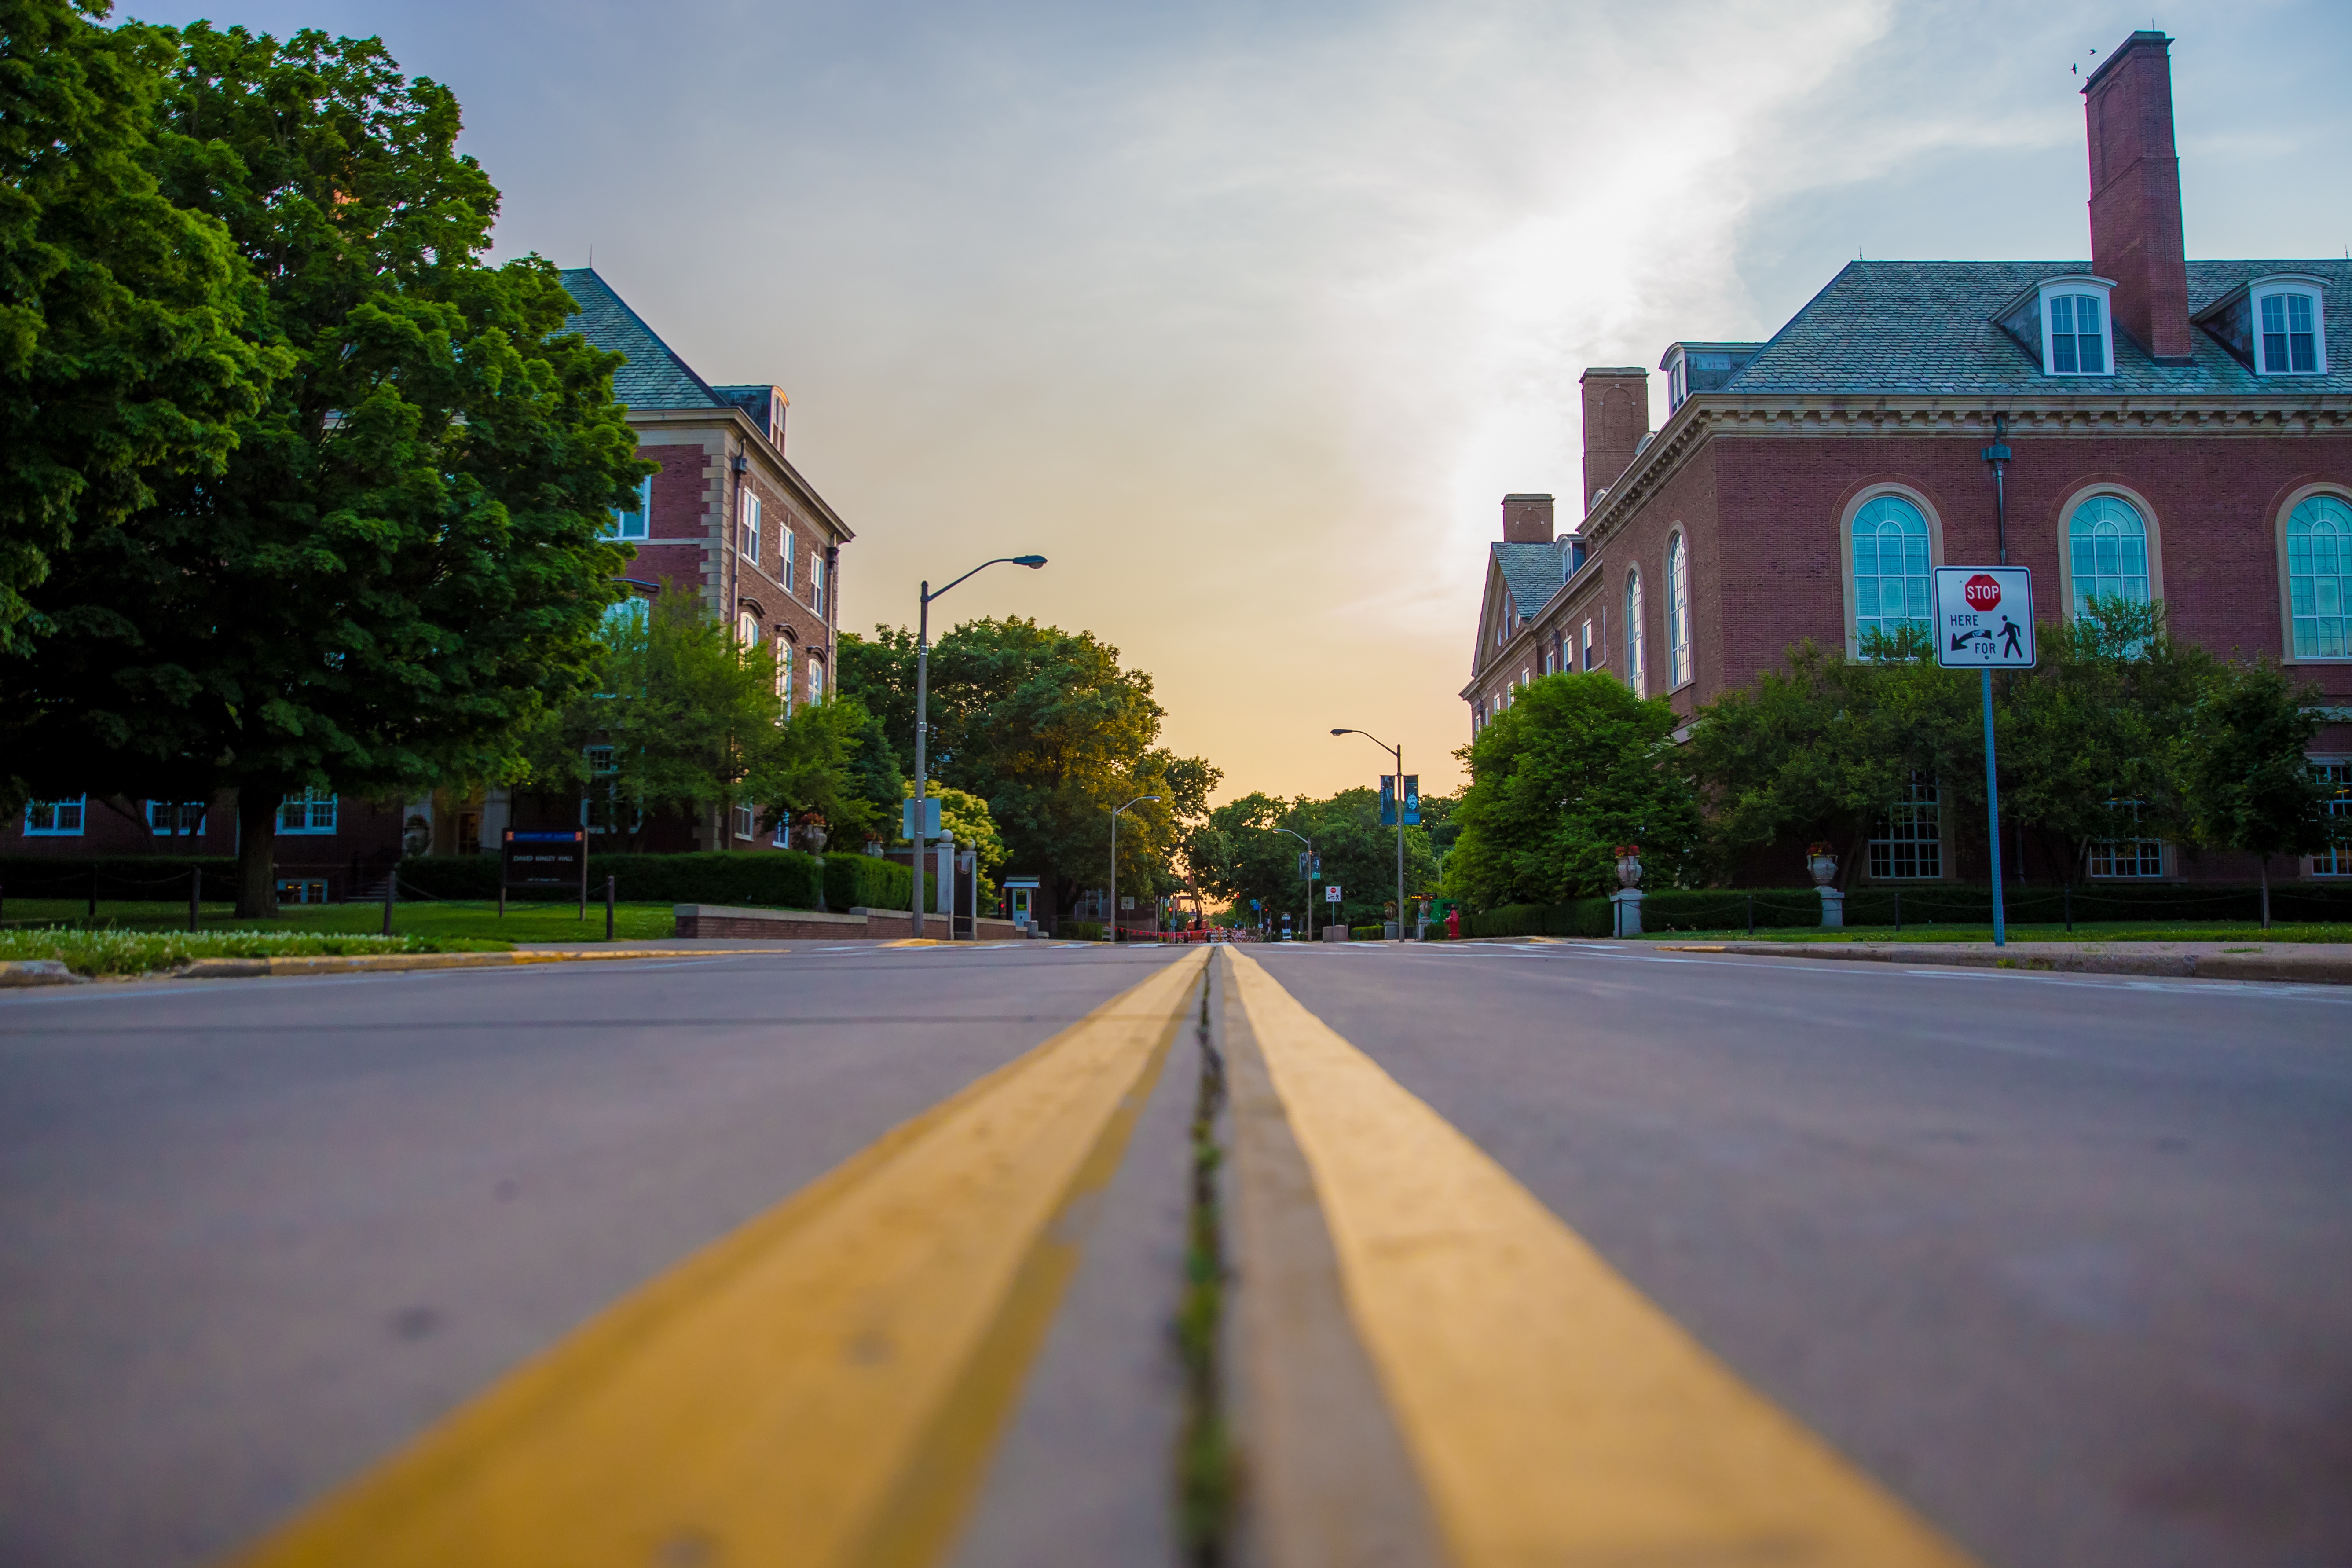
tree, road, street, house, town, building, city, cityscape, downtown, suburb, evening, infrastructure, town square, neighbourhood, urban area, residential area, human settlement